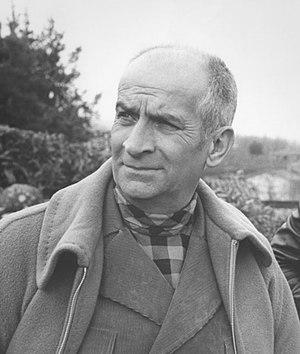
L'acteur français Louis de Funès lors du tournage du film L'Homme orchestre, dans un parc de Bassano Romano, en Italie, en mars 1970.
1983 est une année commune commençant un samedi.